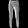
Label: Trouser